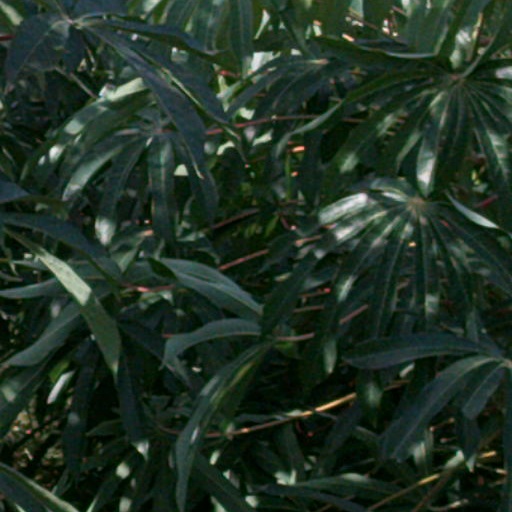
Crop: cassava